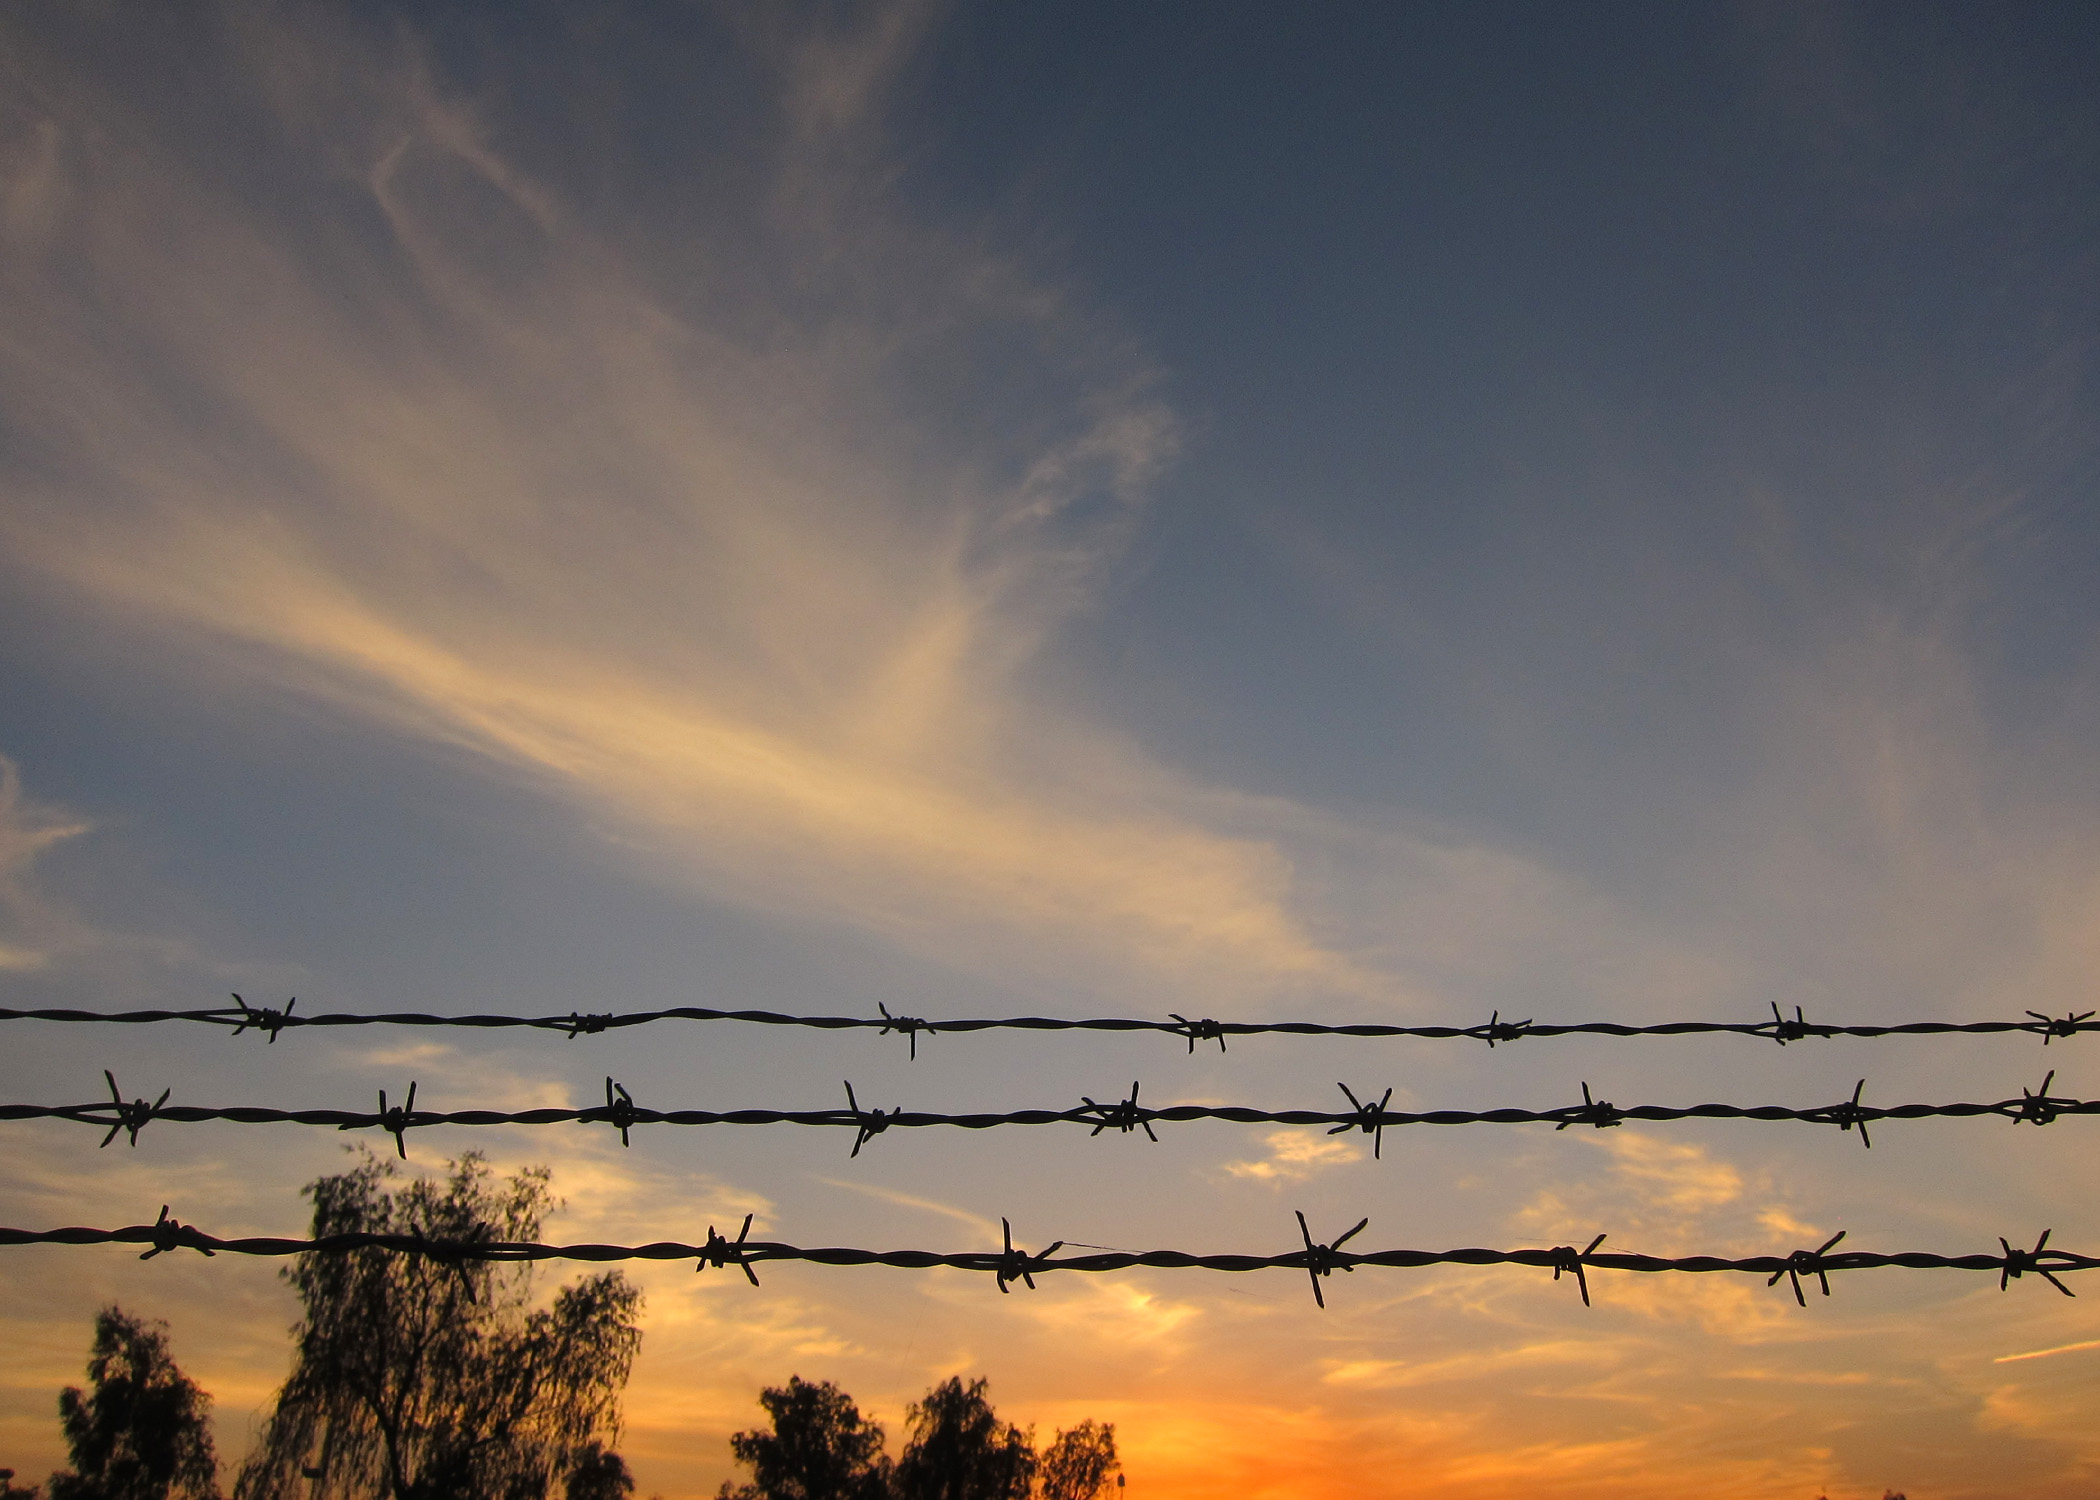
cloud, sky, sunrise, sunset, sunlight, morning, dawn, atmosphere, dusk, evening, reflection, barbedwire, iraq, jointbasebalad, afterglow, meteorological phenomenon